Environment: real
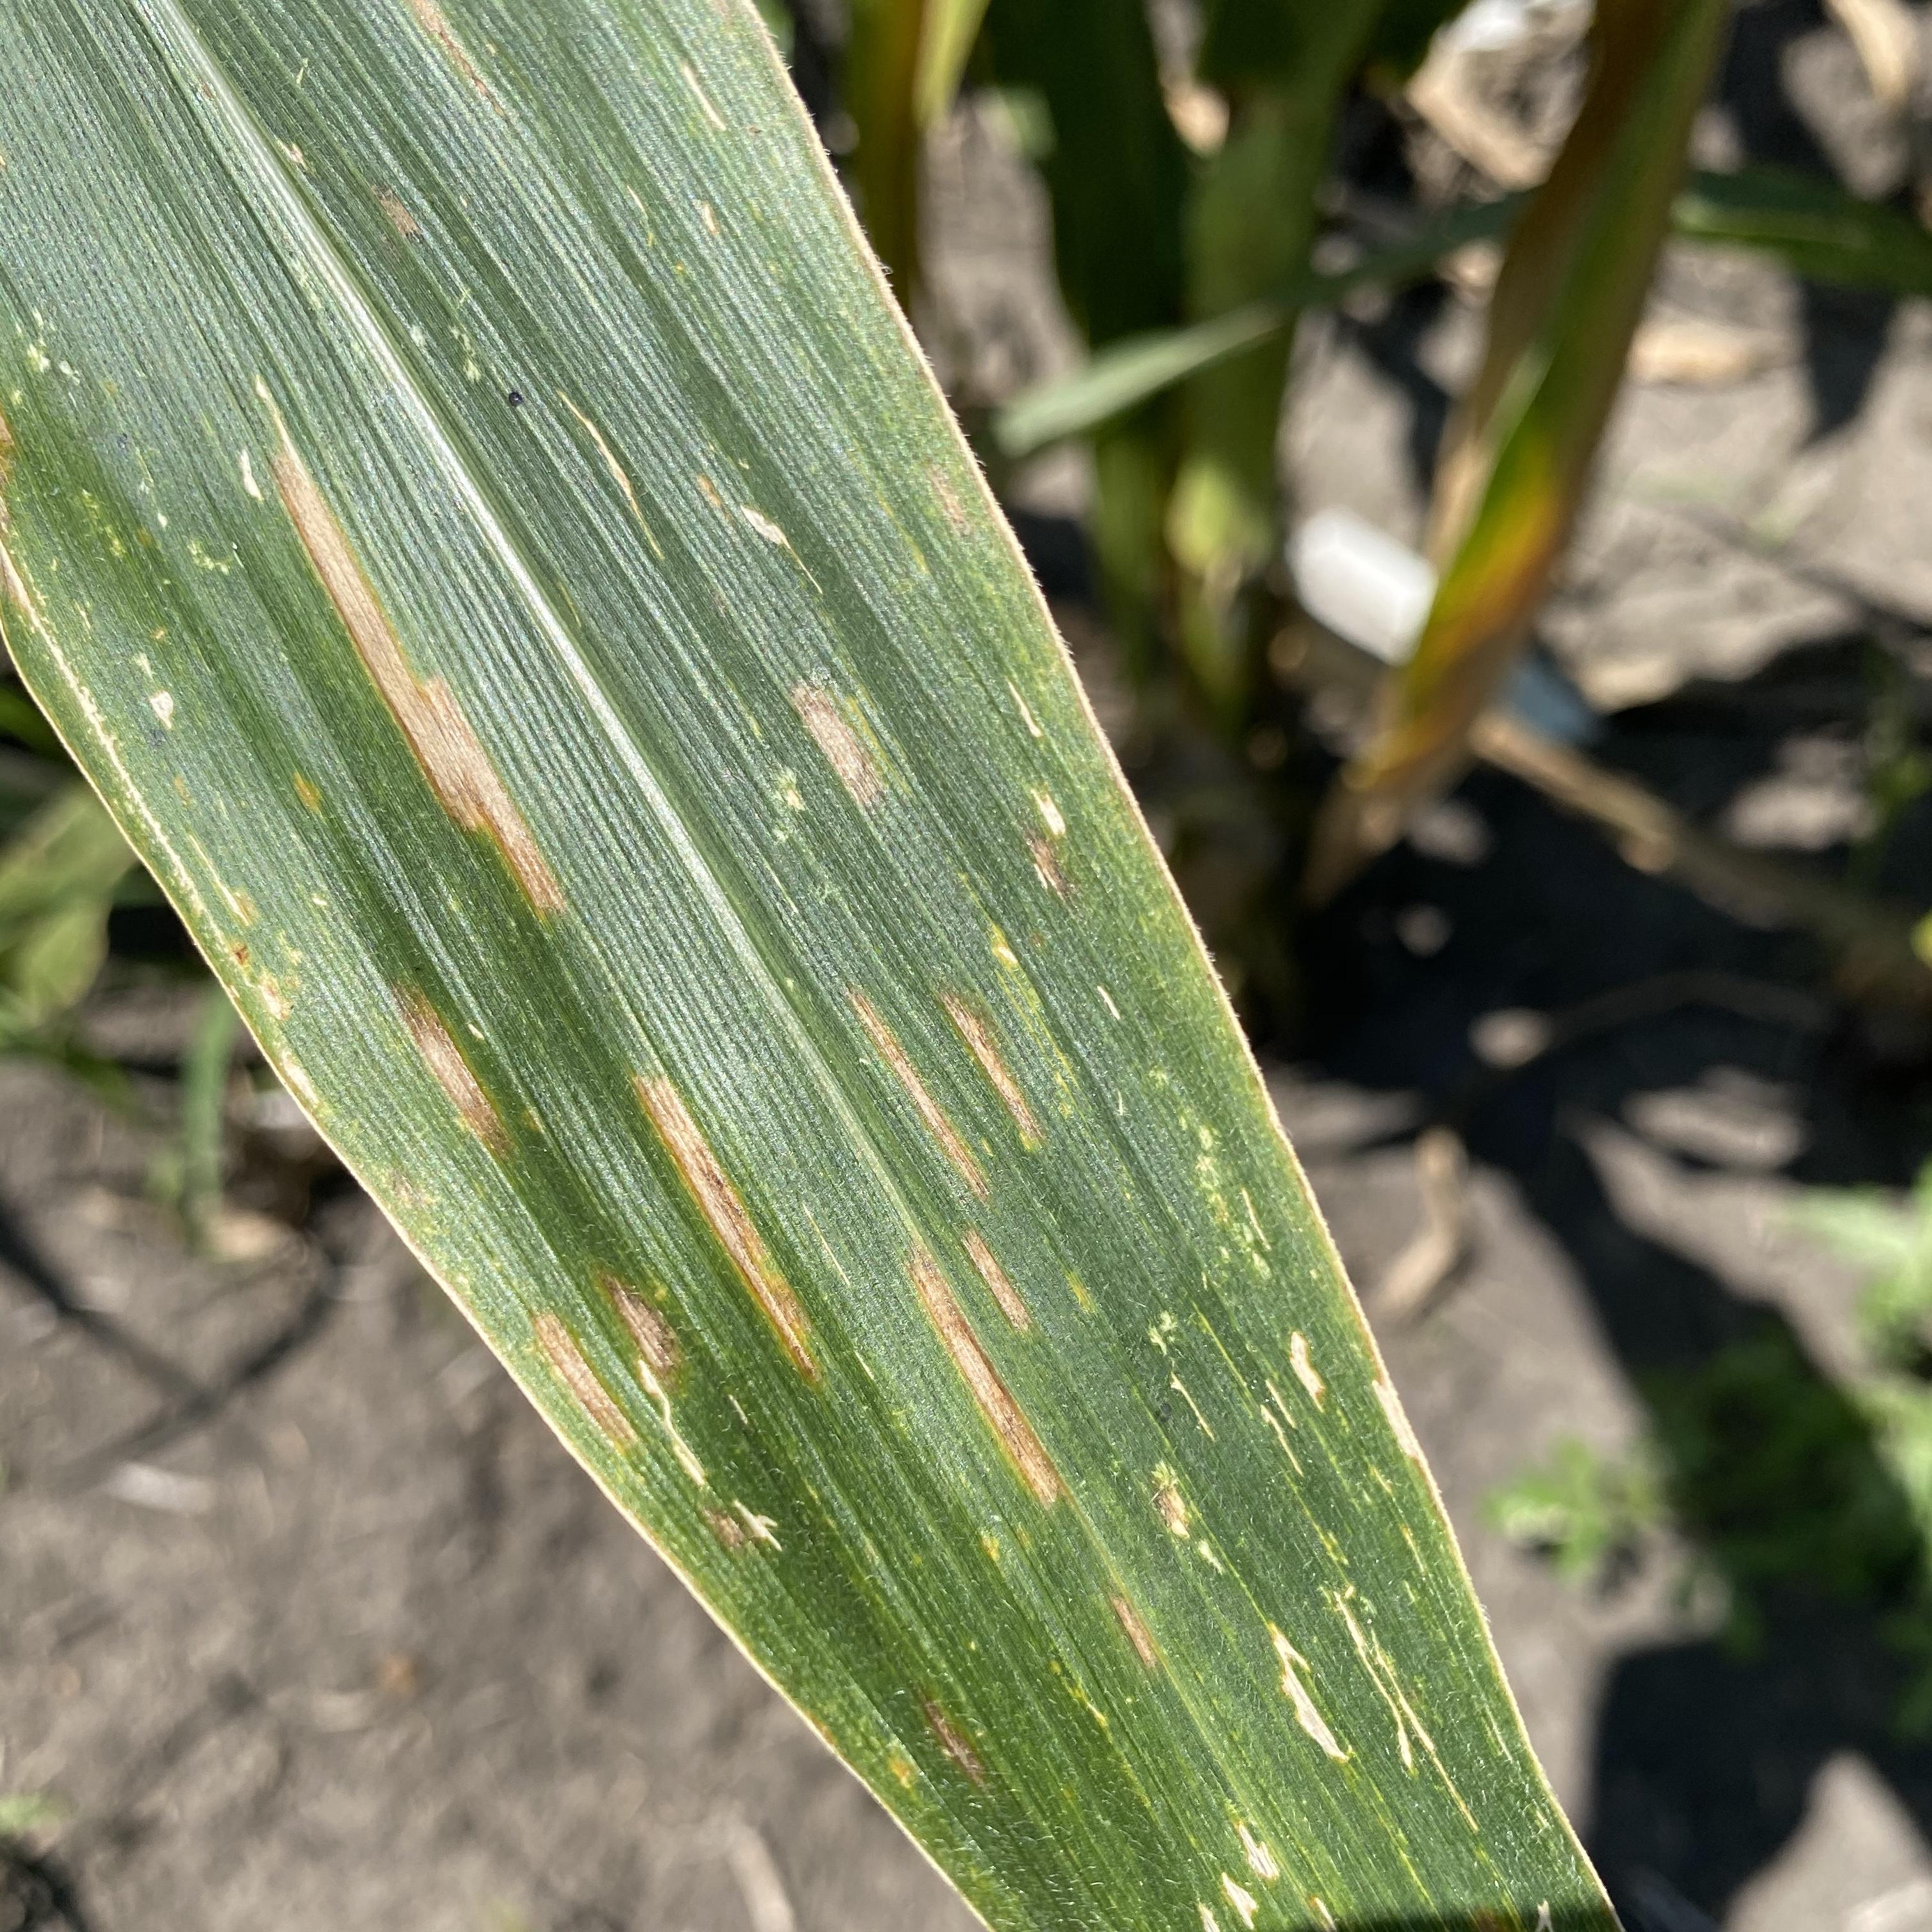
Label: gray_leaf_spot